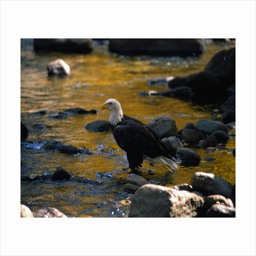
biological species on a rock by advertising agencies business